Tony Bunn

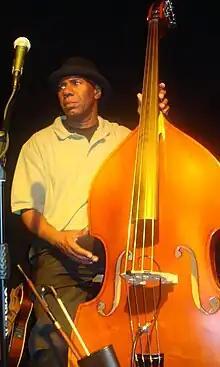
Tony Bunn during 2009 live performance

Robert Anthony Bunn (born November 18, 1957) is an American bassist, composer, producer, and writer.